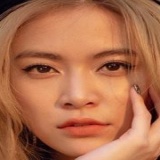
ca sĩ Hoàng Thùy Linh